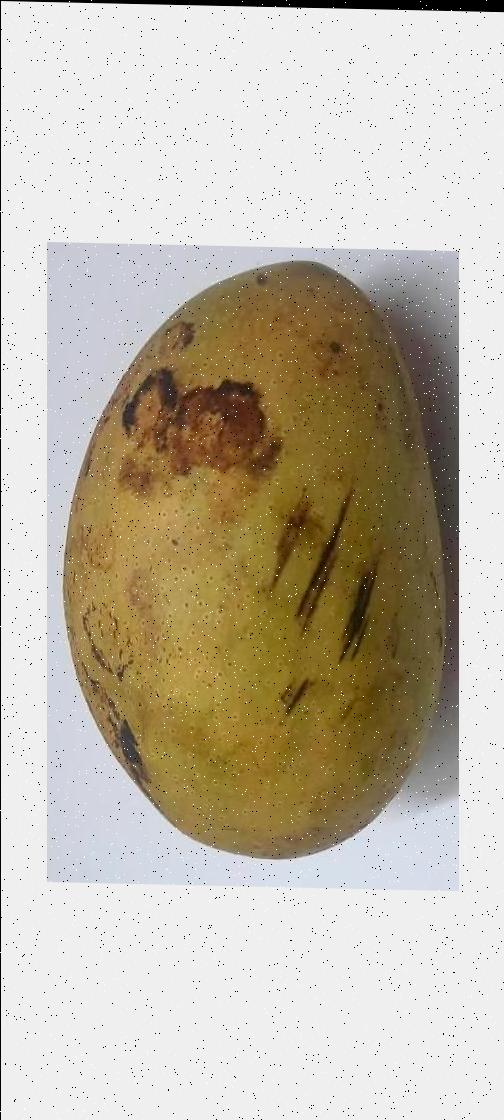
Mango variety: Ashshina Classic